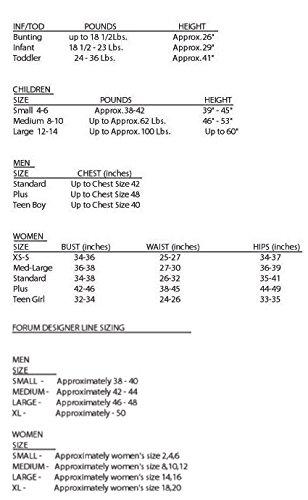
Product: Forum Novelties Pirate Captain Costume, Medium
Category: Clothing, Shoes & Jewelry | Costumes & Accessories | Kids & Baby | Boys | Costumes
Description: Great Condition.
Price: $21.86
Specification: ProductDimensions:13.5x10.5x1.9inches|ItemWeight:1pounds|ShippingWeight:1.1pounds(Viewshippingratesandpolicies)|DomesticShipping:ItemcanbeshippedwithinU.S.|InternationalShipping:ThisitemcanbeshippedtoselectcountriesoutsideoftheU.S.LearnMore|ASIN:B00WQJZDZU|Itemmodelnumber:74238|Manufacturerrecommendedage:4-12years